History of Regina, Saskatchewan

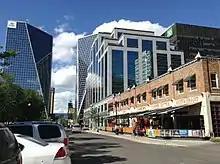
Skyline of Downtown Regina in 2016. The city has been working on revitalizing the economic viability of the downtown core in the past decade.

Premier Gardiner sent a wire to Prime Minister Bennett accusing the police of "precipitating a riot" while he had been negotiating a settlement with the Trekkers. He also told the prime minister the "men should be fed where they are and sent back to camp and homes as they request" and stated his government was prepared to "undertake this work of disbanding the men." An agreement to this effect was subsequently negotiated. Bennett was satisfied that he had smashed the Trek and taught the citizens of Regina a lesson. Gardiner was happy that he was getting rid of the strikers from Regina and the province.